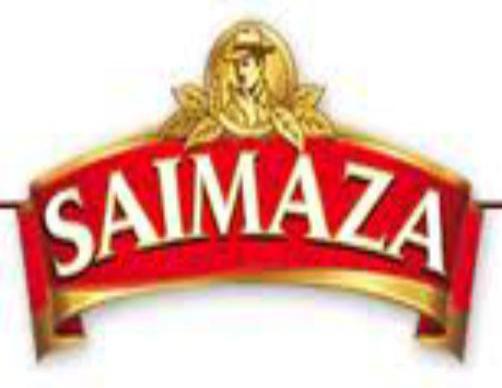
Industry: Food